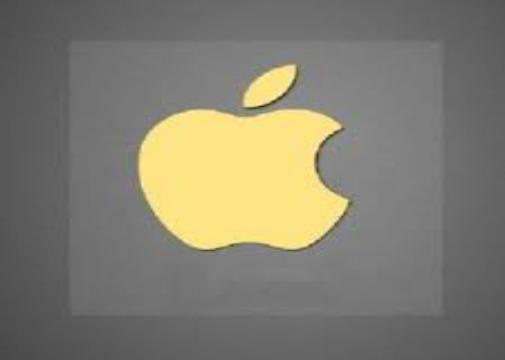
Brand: iPhone-2
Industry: Electronic